Soviet destroyer Soobrazitelny (1940)

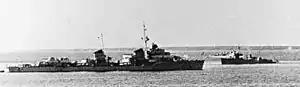
An unidentified "Storozhevoy"-class destroyer in the Black Sea

"Soobrazitelny" escorted a transport from Novorossiysk to Feodosia and returned with another between 6 and 9 January. During these sorties, she expended 67 76 mm and 100 45 mm shells against unsuccessful German air attacks. On 15 January she supported the landing at Sudak by transporting 241 soldiers of the 226th Mountain Rifle Regiment of the 63rd Mountain Rifle Division to the bridgehead at Novy Svet Bay. Returning to Novorossiysk on 16 January, she went back to Feodosia to shell advancing German troops a day later. The ship made further sorties to the Kerch Peninsula on 19 and 23 January, bombarding targets near Feodosia and covering another landing at Sudak. The quick action of her captain in taking her out of Novorossiysk harbor during a storm on 22 January allowed her to avoid the damage suffered by other ships there, and "Soobrazitelny" underwent preventative maintenance in February. After the completion of the latter, she sortied on 21 February, but was forced to return to the base after she was damaged in a storm, including the loss of her mainmast.